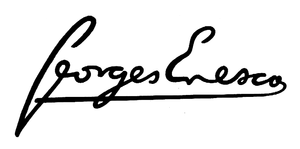
Georges Enesco, né le 19 août 1881 à Liveni et mort le 4 mai 1955 à Paris, est un compositeur roumain. Il fut également violoniste virtuose, chef d'orchestre, pianiste et pédagogue.